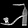
Label: Sandal